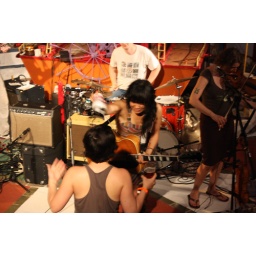
Thao offers water from her bottle to cool off people in the crowd on this hot night.